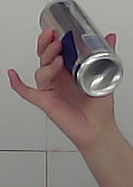
Product: redbull_energydrink